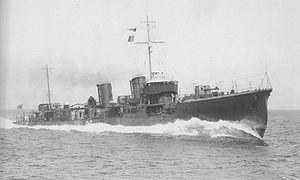
L'Uzuki est un destroyer de la classe Mutsuki construit pour la Marine impériale japonaise pendant les années 1920.
La classe Mutsuki est une série de destroyers de 1ʳᵉ classe de la Marine impériale japonaise construite après la Première Guerre mondiale. Chacun des douze navires a reçu le nom poétique traditionnel d'un des mois du calendrier lunaire
Cette liste dresse les plus grandes catastrophes maritimes pendant la Seconde Guerre mondiale au regard du nombre de victimes. Du fait de son contexte, une Seconde Guerre mondiale sanguinaire entachée de nombreux drames, ces catastrophes resteront longtemps quasi ignorées.